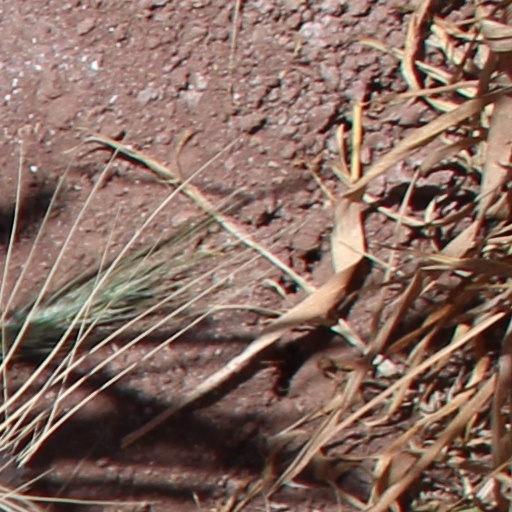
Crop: wheat